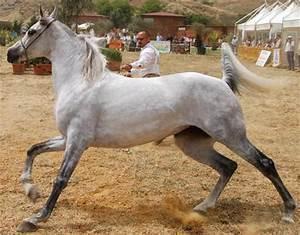
horse